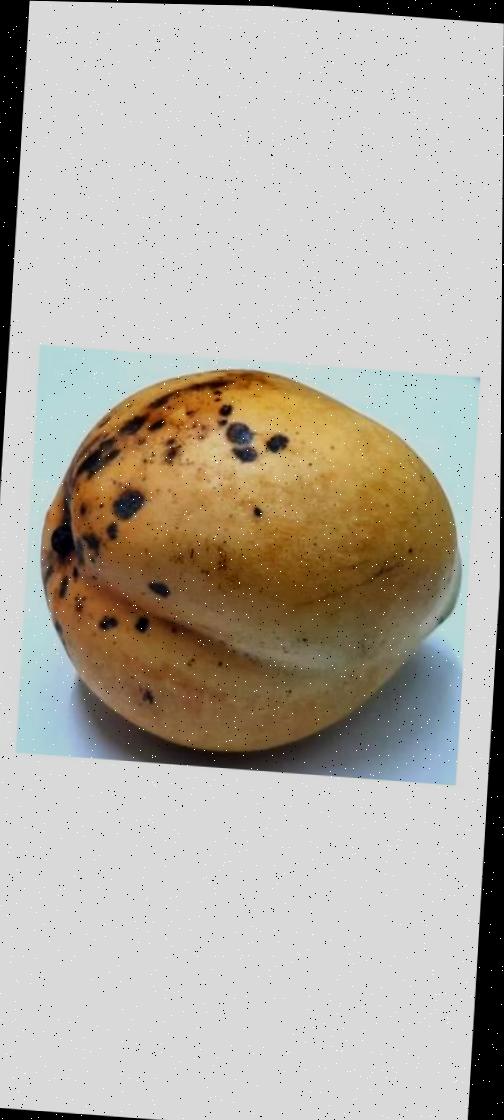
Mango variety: Bari-11